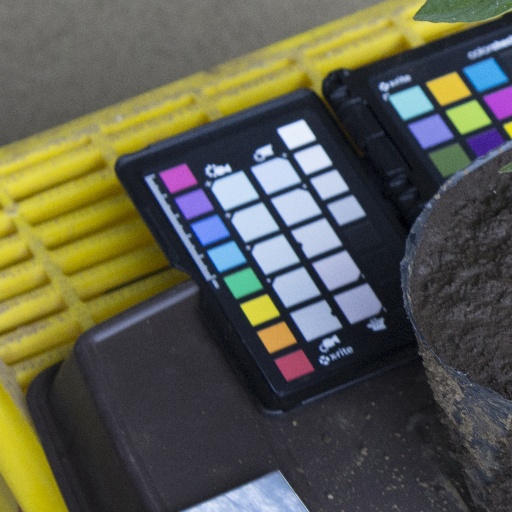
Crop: soybean